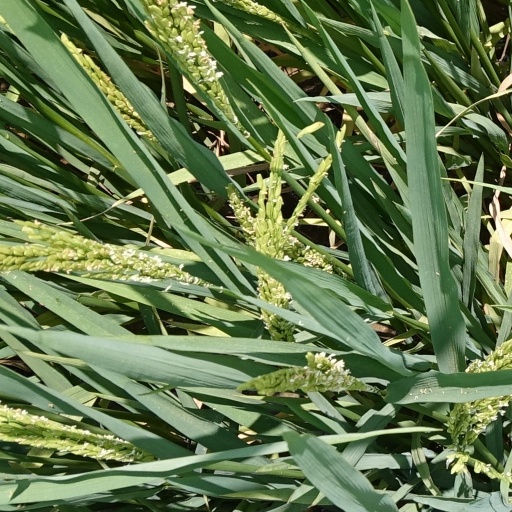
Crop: rice